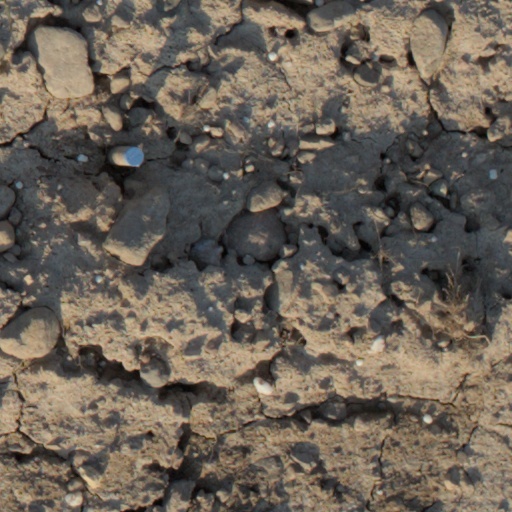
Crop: wheat